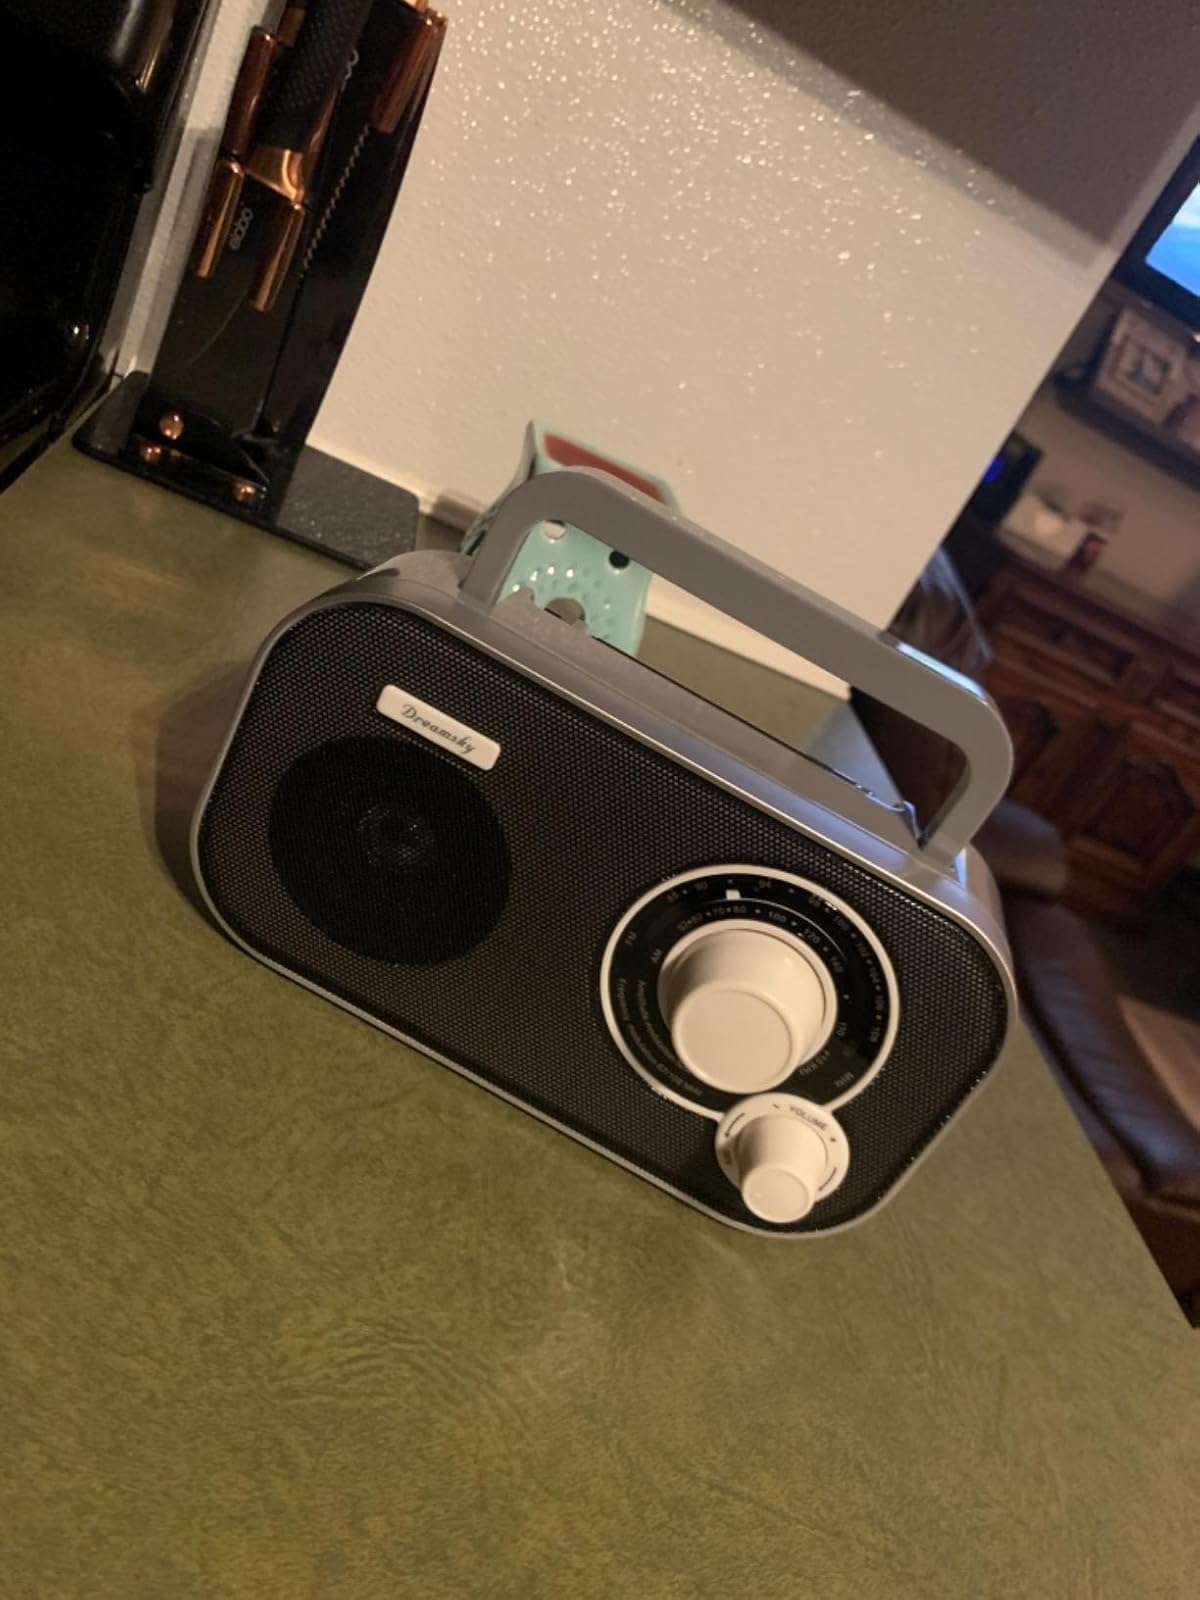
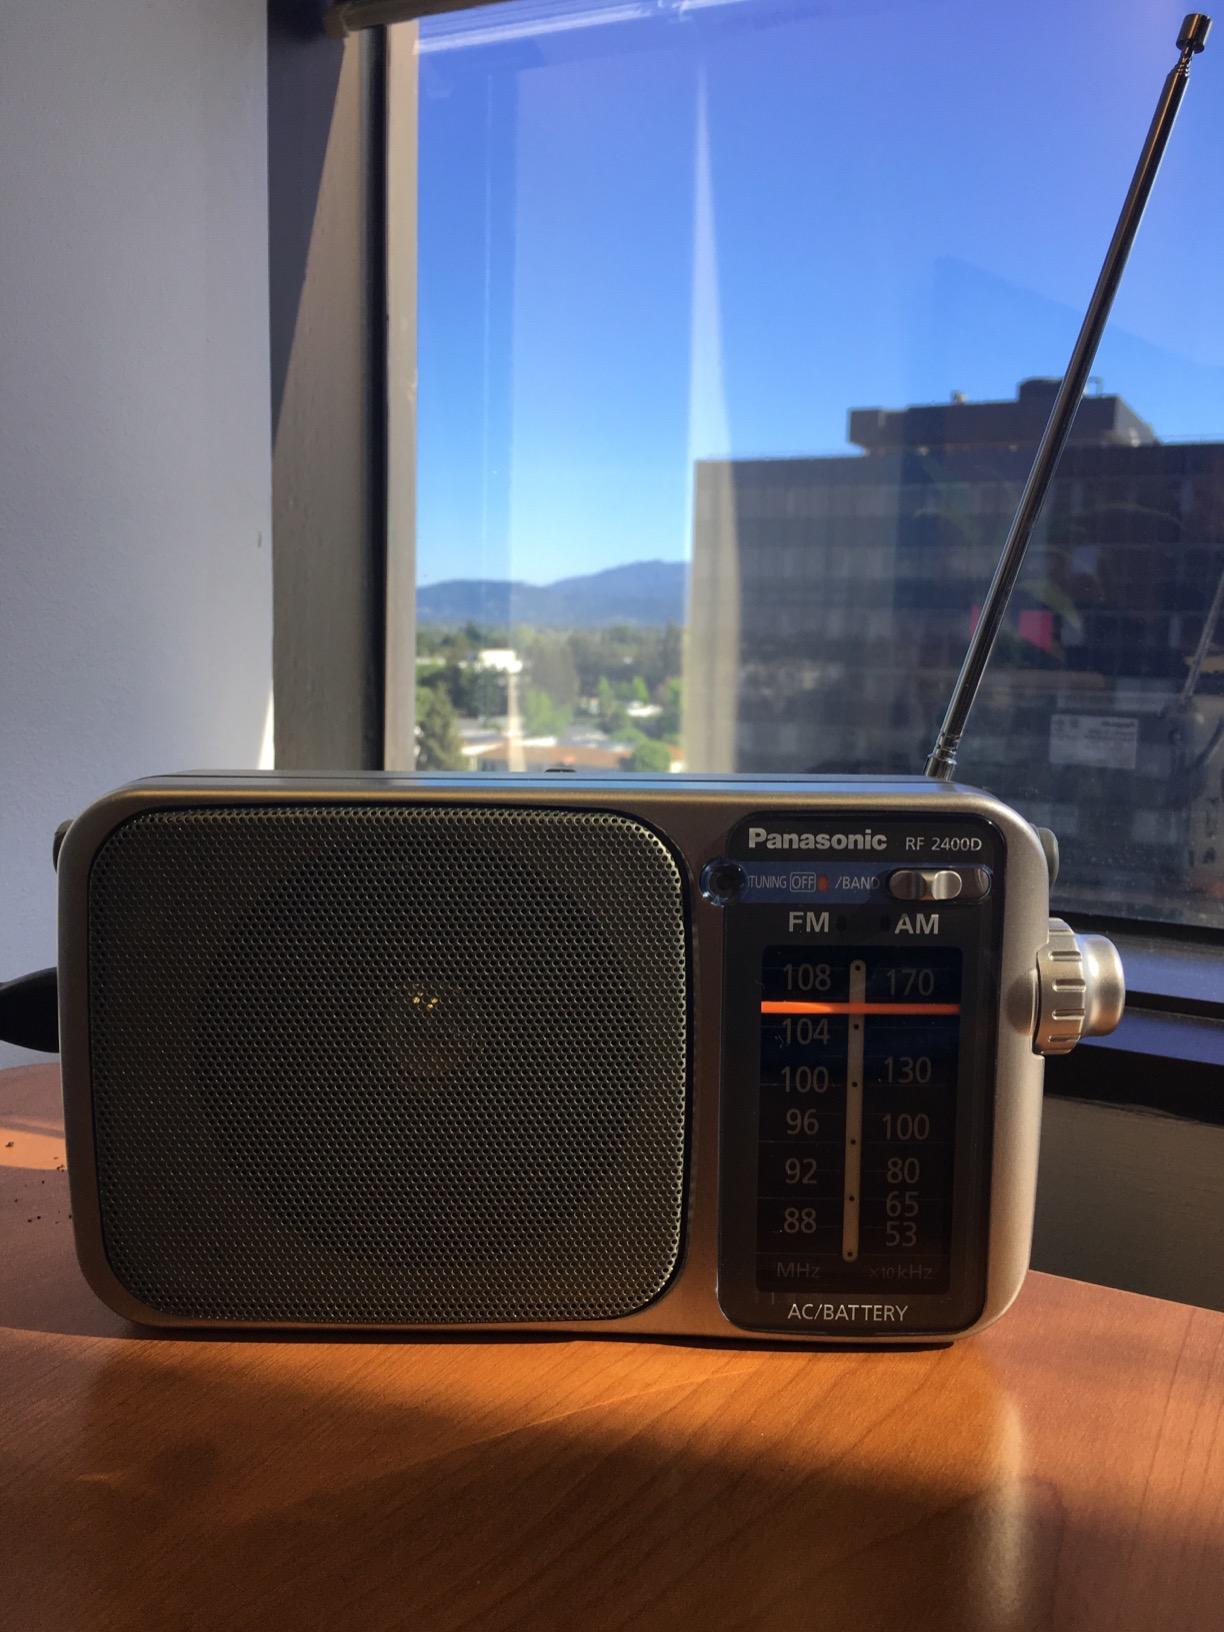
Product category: radio
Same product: no